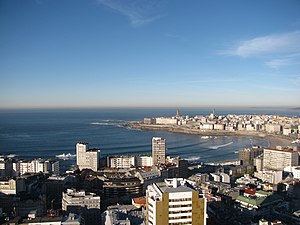
A Coruña
A Coruña er den næststørste by i Galicien og hovedstad i provinsen af samme navn. Byen er hovedcentrum for handel, kultur og sport og hjemby for det spanske fodboldhold Deportivo La Coruña.